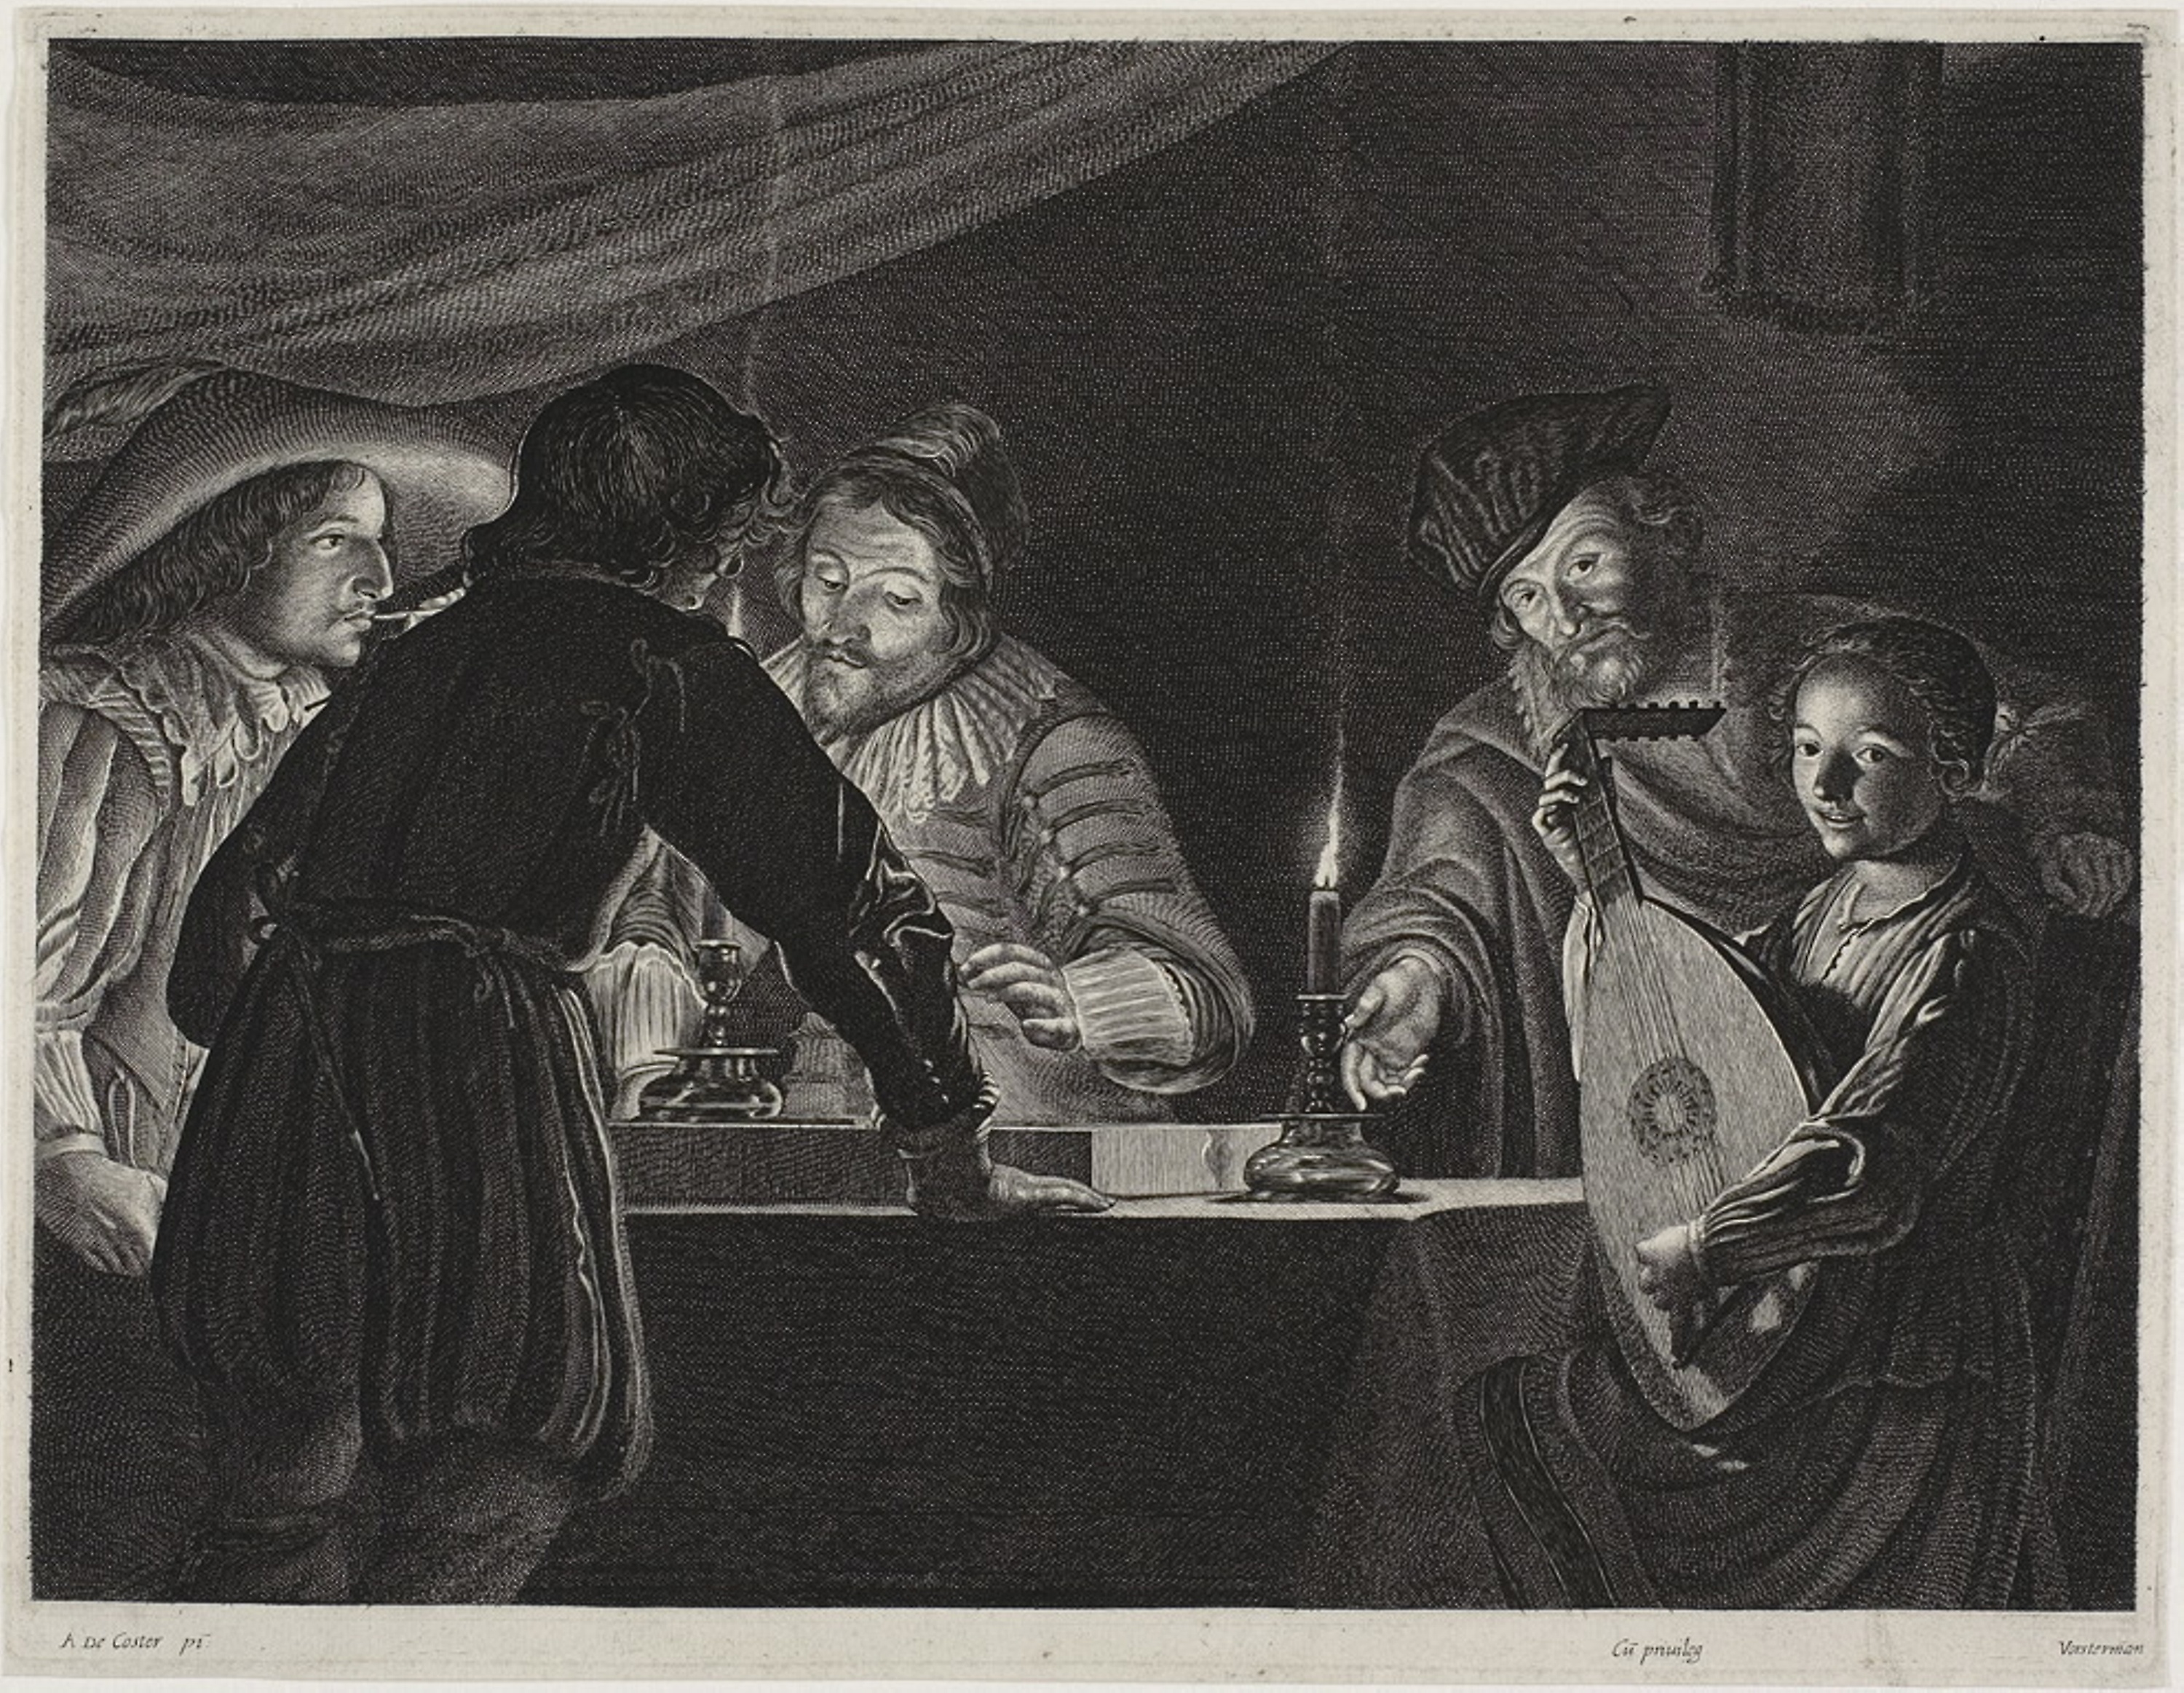
art, black and white, vintage clothing, human behavior, portrait, history, artwork, painting, visual arts, stock photography